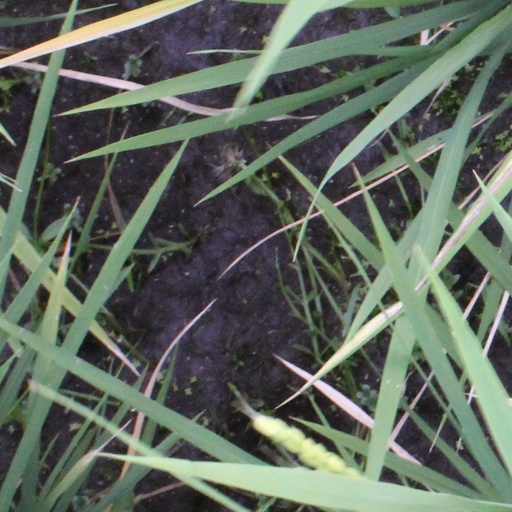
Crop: rice